Answer in natural language. Consider the 3D positions of the objects in the scene and not just the 2D positions in the image. Is the centerpoint of  black tv at a higher height than hemnes day bed? Choose between the following options: no or yes
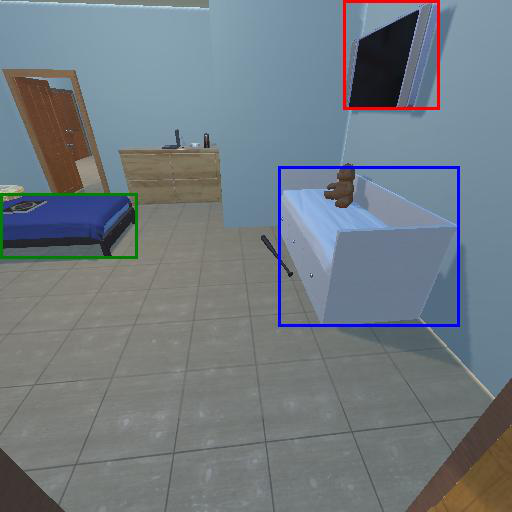
<answer>yes</answer>